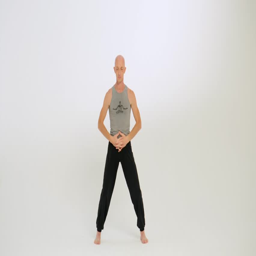
man demonstrates stretching exercises against a white background .